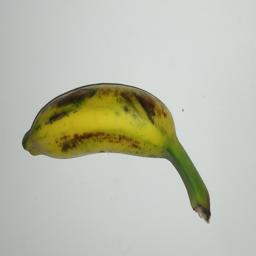
Ripeness: Semi-ripe